K (TV series)

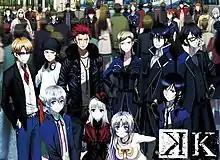
Promotional artwork for the anime featuring the main cast of characters

K (also called K Project) is a Japanese anime series created by the animation studio GoHands and GoRA, a group consisting of seven anonymous authors known as Kōhei Azano, Tatsuki Miyazawa, Yukako Kabei, Yashichiro Takahashi, Hideyuki Furuhashi, Suzu Suzuki, and Rei Rairaku. The series is directed by Shingo Suzuki, who also serves as its character designer. It began airing on MBS on October 5, 2012. The anime has been licensed by Viz Media in North America and by Madman Entertainment in Australia. The series is set when Japan is secretly being ruled by seven Kings of psychic clans called the Seven Clans of Color. Yashiro Isana, a seemingly normal student of Ashinaka High School, is targeted by HOMRA of the Red Clan and Scepter 4 of the Blue Clan, following the murder of pacifist Tatara Totsuka from HOMRA. With the help of a highly skilled swordsman named Kuroh Yatogami and a feline Strain with the ability of sensory interference named Neko, Yashiro rediscovers his true identity.